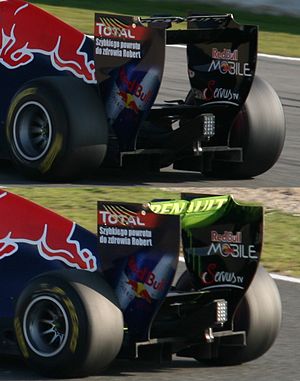
Formel 1 2011
Drag Reduction System (DRS)
Formel 1-VM 2011 var det 62. Formel 1 verdensmesterskab og blev arrangeret af FIA. Det startede 27. marts og sluttede 27. november, og totalt skulle der køres 19 formel 1-løb.